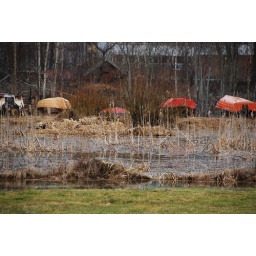
A brown semi-frozen marsh in Gnesta, Sweden. The lake water is high.